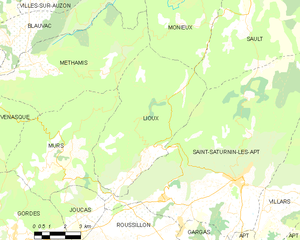
Carte des communes françaises Lioux